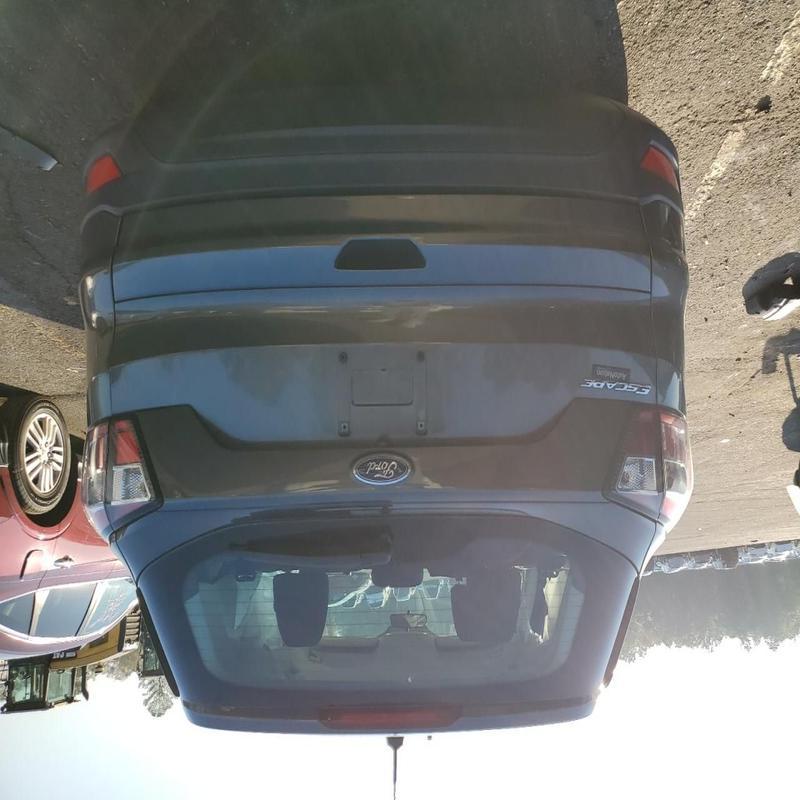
Aucun dommage détecté.
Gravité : aucun